Pure Reason Revolution

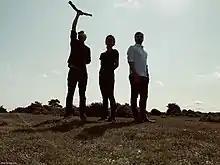
Pure Reason Revolution (Above Cirrus photo session)

The band released "Above Cirrus" on 6 May 2022 on InsideOutMusic. Courtney and Alper are joined by Greg Jong, who re-joined the band.